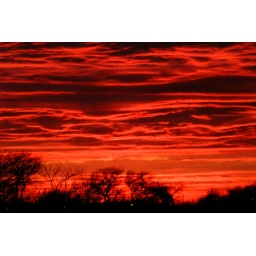
dusk in texas, orange sky